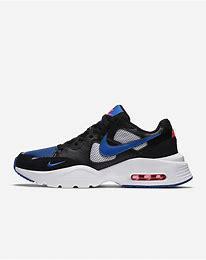
Brand: Nike
Model: Air Max Fusion